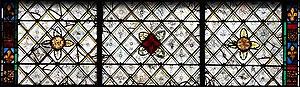
La verrière de l'Annonciation est un vitrail situé dans le déambulatoire sud de la Cathédrale de Chartres. Contrastant avec les verrières basses historiées de la cathédrale, et se distinguant des autres grisailles, elle présente une scène unique figurant l'Annonciation, sur un fond très clair de résille jaune sur fond blanc.